Kobata Station

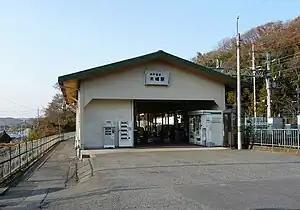
Kobata Station, December 2008

is a passenger railway station located in Nishi-ku, Kobe, Hyōgo Prefecture, Japan, operated by the private Kobe Electric Railway (Shintetsu).